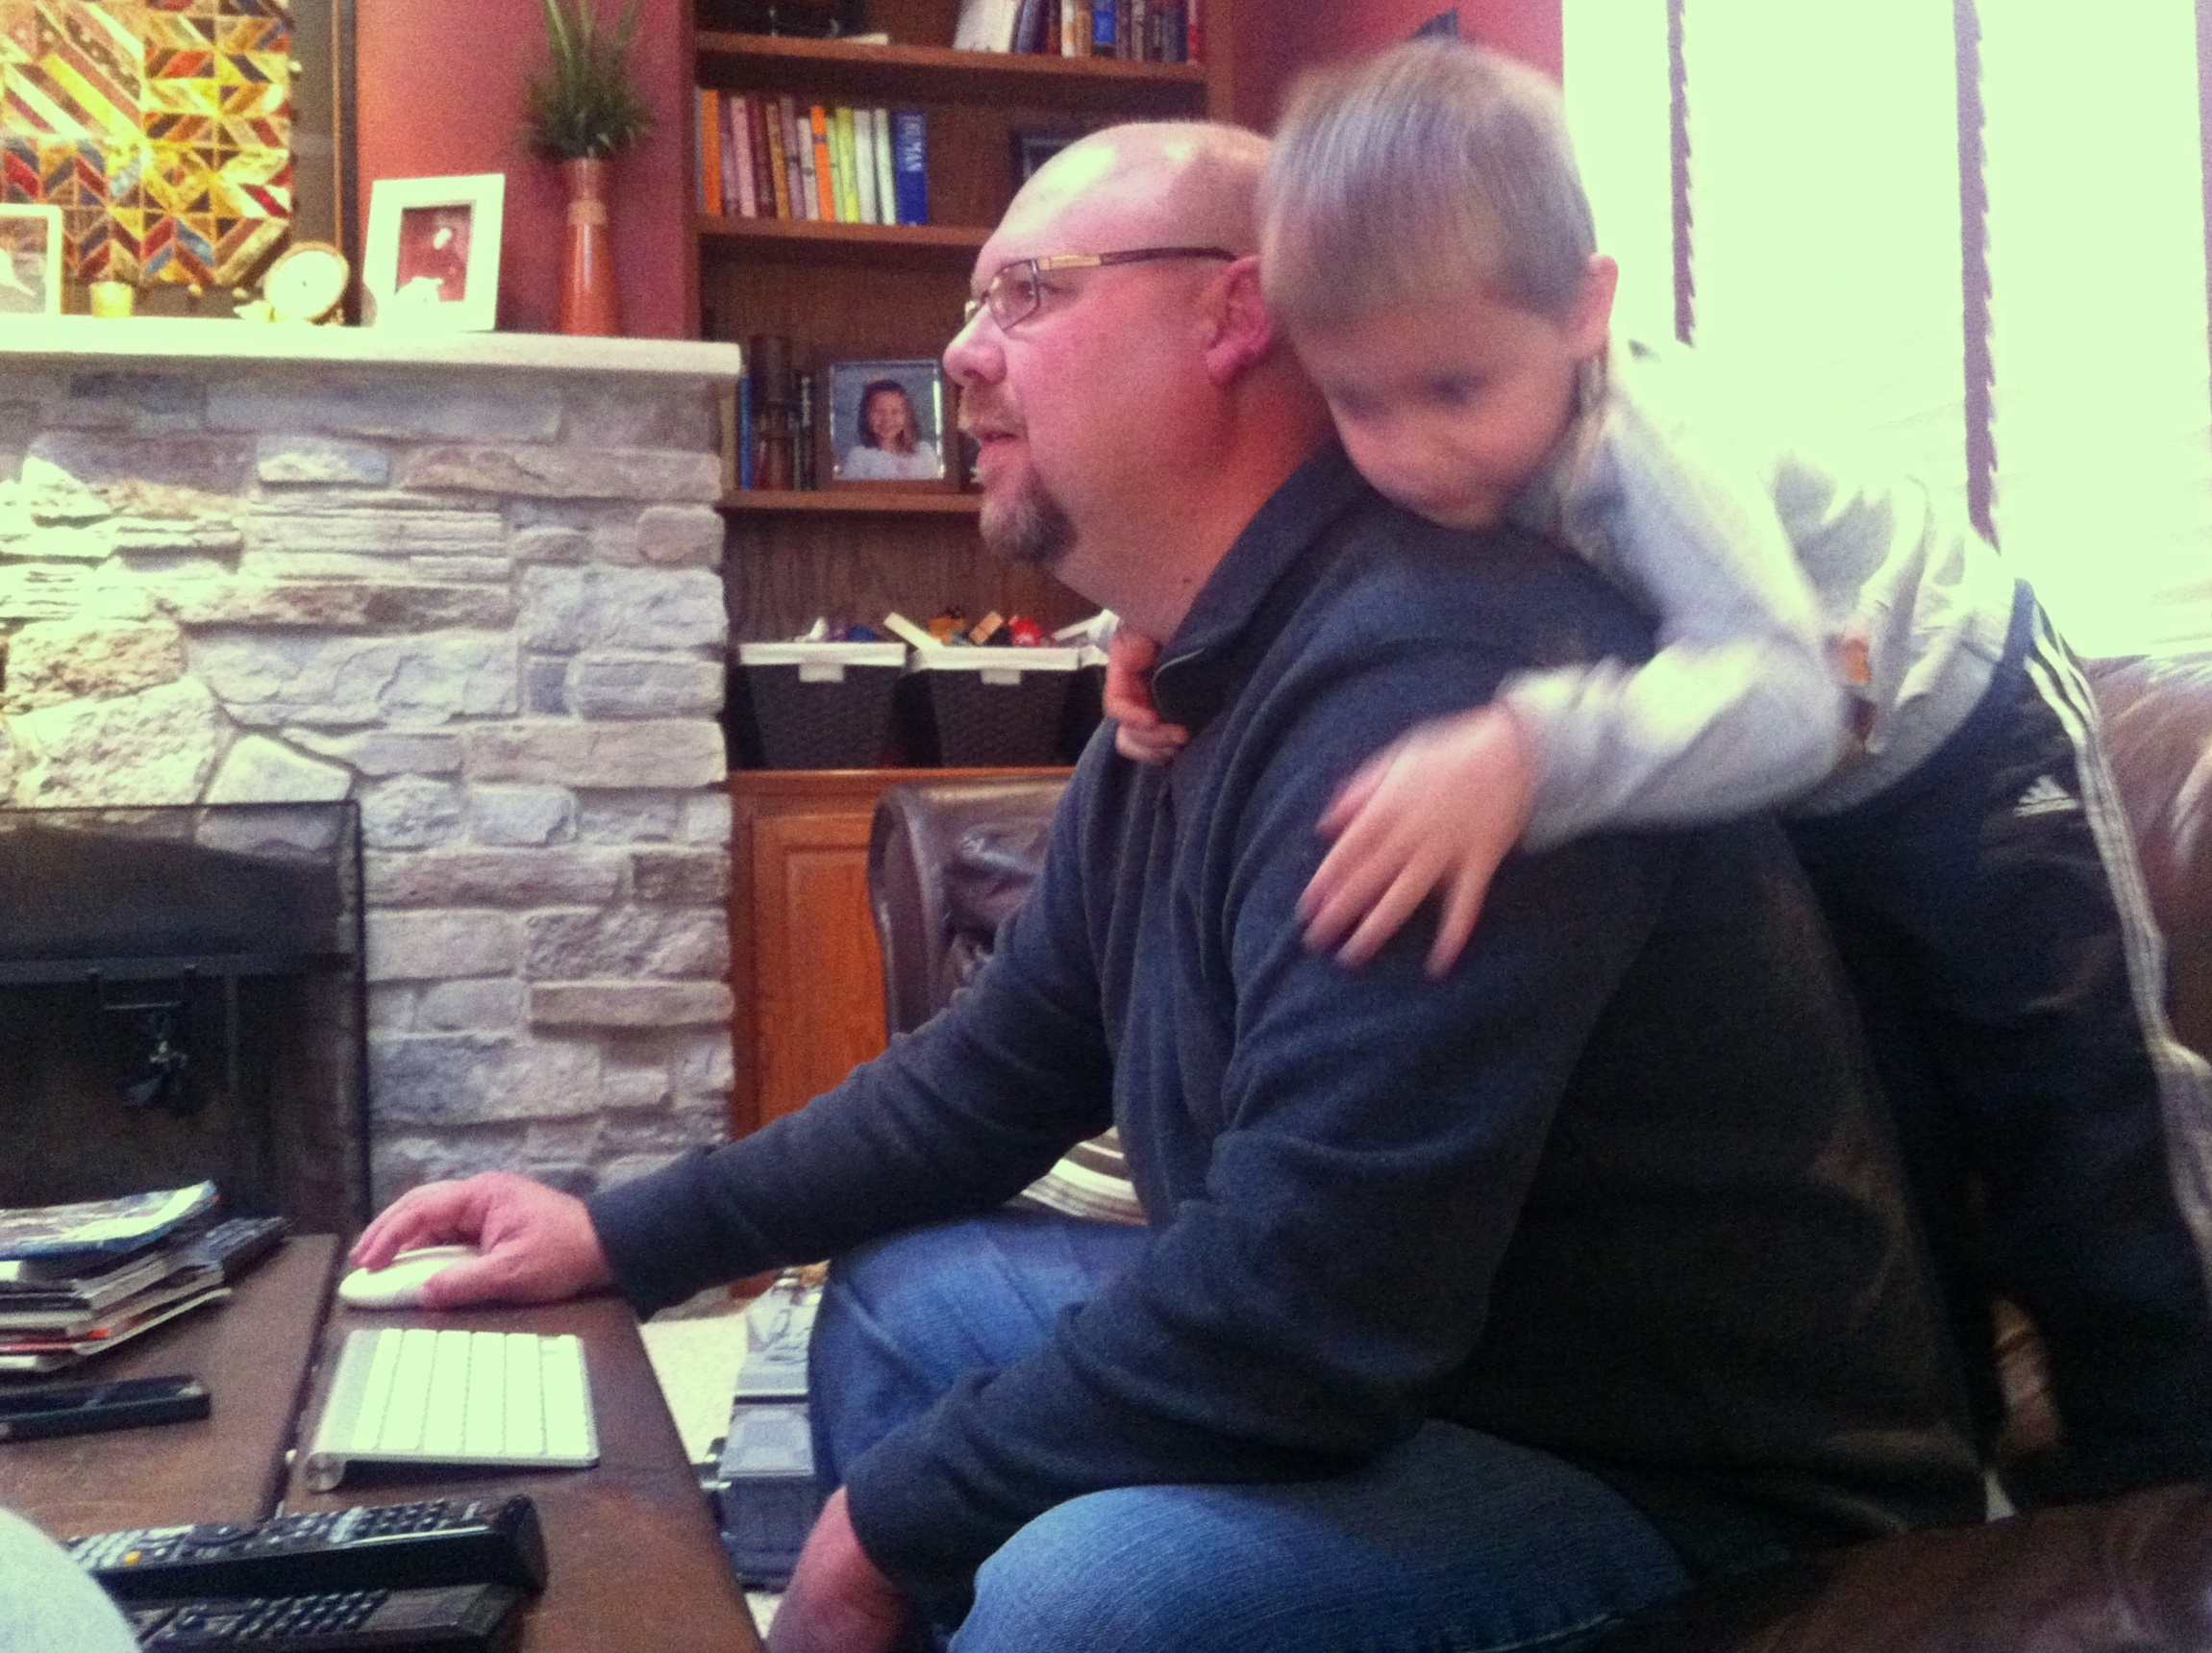
person, sitting, odyssey, plpconnectu, human positions, human action